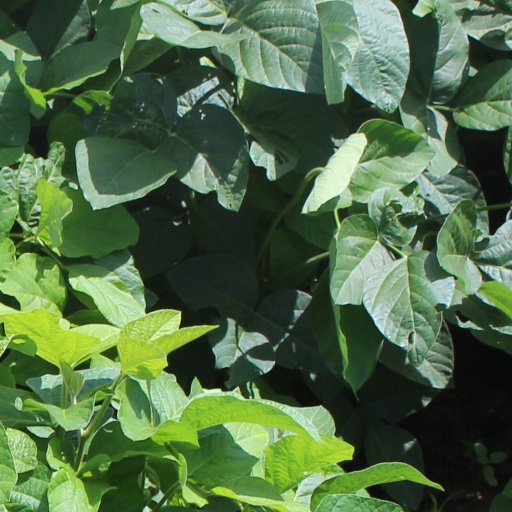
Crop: soybean